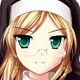
Portrait style: Anime Portrait